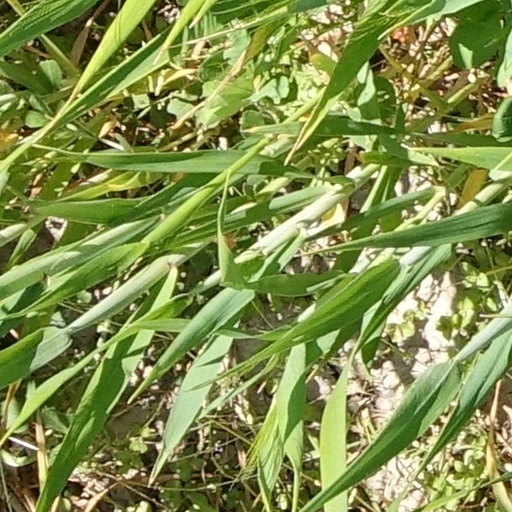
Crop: wheat